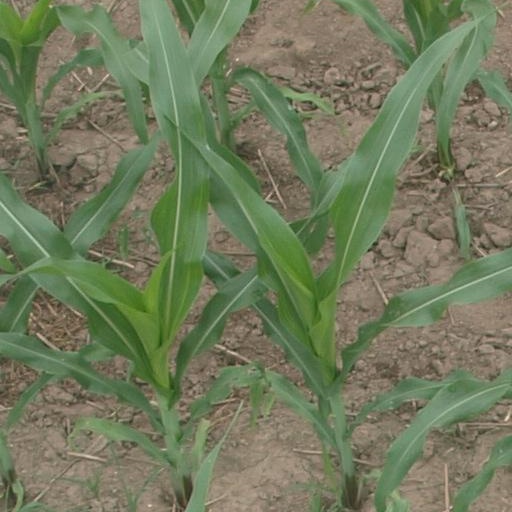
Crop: maize; corn